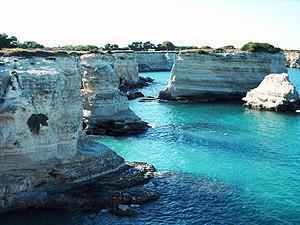
Torre Sant'Andrea est le nom d'une frazione maritime de la commune de Melendugno en province de Lecce, dans les Pouilles.